Gilbert du Motier, Marquis de Lafayette

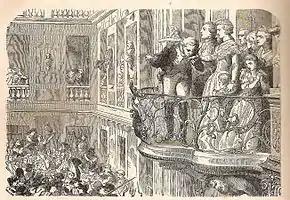
Lafayette at the balcony of Versailles with Marie Antoinette

Lafayette reached Paris in February 1779 where he was placed under house arrest for eight days for disobeying the king by going to America. This was merely face-saving by Louis XVI; Lafayette was given a hero's welcome and was soon invited to hunt with the king. The American envoy was ill, so Benjamin Franklin's grandson William Temple Franklin presented Lafayette with the gold-encrusted sword commissioned by the Continental Congress.